Schwarz minimal surface

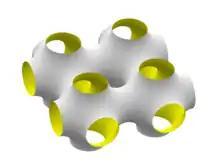
Schwarz P surface

Schoen named this surface 'primitive' because it has two intertwined congruent labyrinths, each with the shape of an inflated tubular version of the simple cubic lattice. While the standard P surface has cubic symmetry the unit cell can be any rectangular box, producing a family of minimal surfaces with the same topology.